The Liverpool News

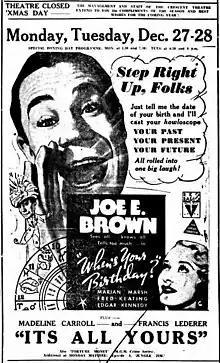
An ad in the newspaper for the movie "When's Your Birthday?" starring Joe E. Brown and Marian Marsh, 23 December 1937 edition

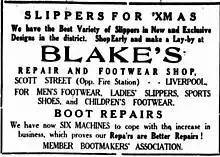
Blake's footwear and repair shop advertisement in the 23 December 1937 edition

The Liverpool News covered local news and of surrounding areas such as Ingleburn and the Shire of Nepean which is now Penrith City Council. The newspaper also covered events as well as the regular weekly coverage of each Sunday's sermons from local churches. Benjamin Robinson Banyer would bribe his unwilling daughter Joan with a bag of lollies to accompany him to all the local churches to obtain the sermons. Joan would sit quietly at the back row with her lollies while he wrote down the sermons.